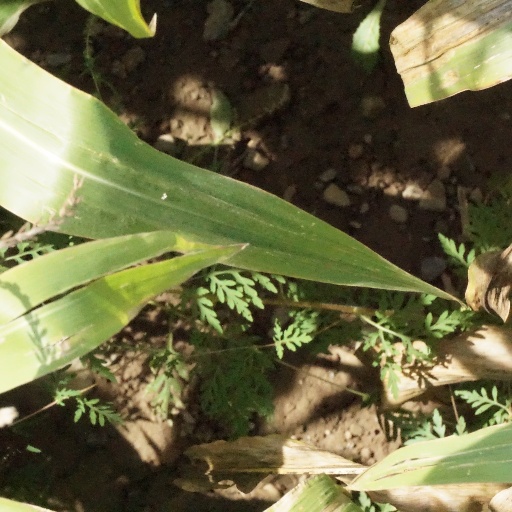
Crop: maize; corn